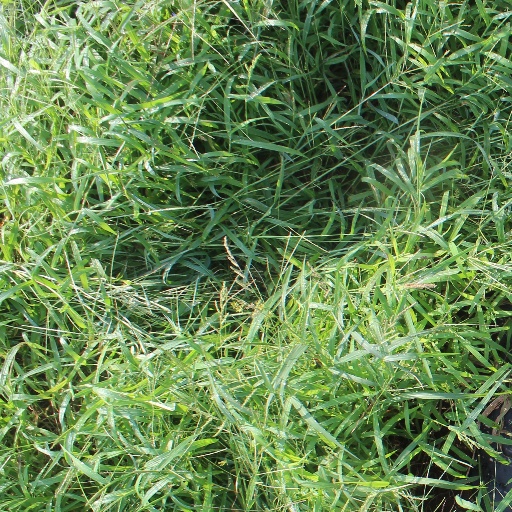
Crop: sorghum